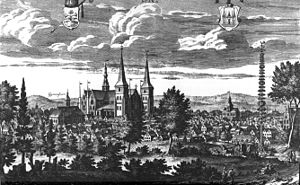
Skara
Skara cirka 1700
Skara er en svensk by i Västra Götalands län i landskapet Västergötland. Den er administrationscenter for Skara kommun. I 2005 havde byen 10.963 indbyggere.